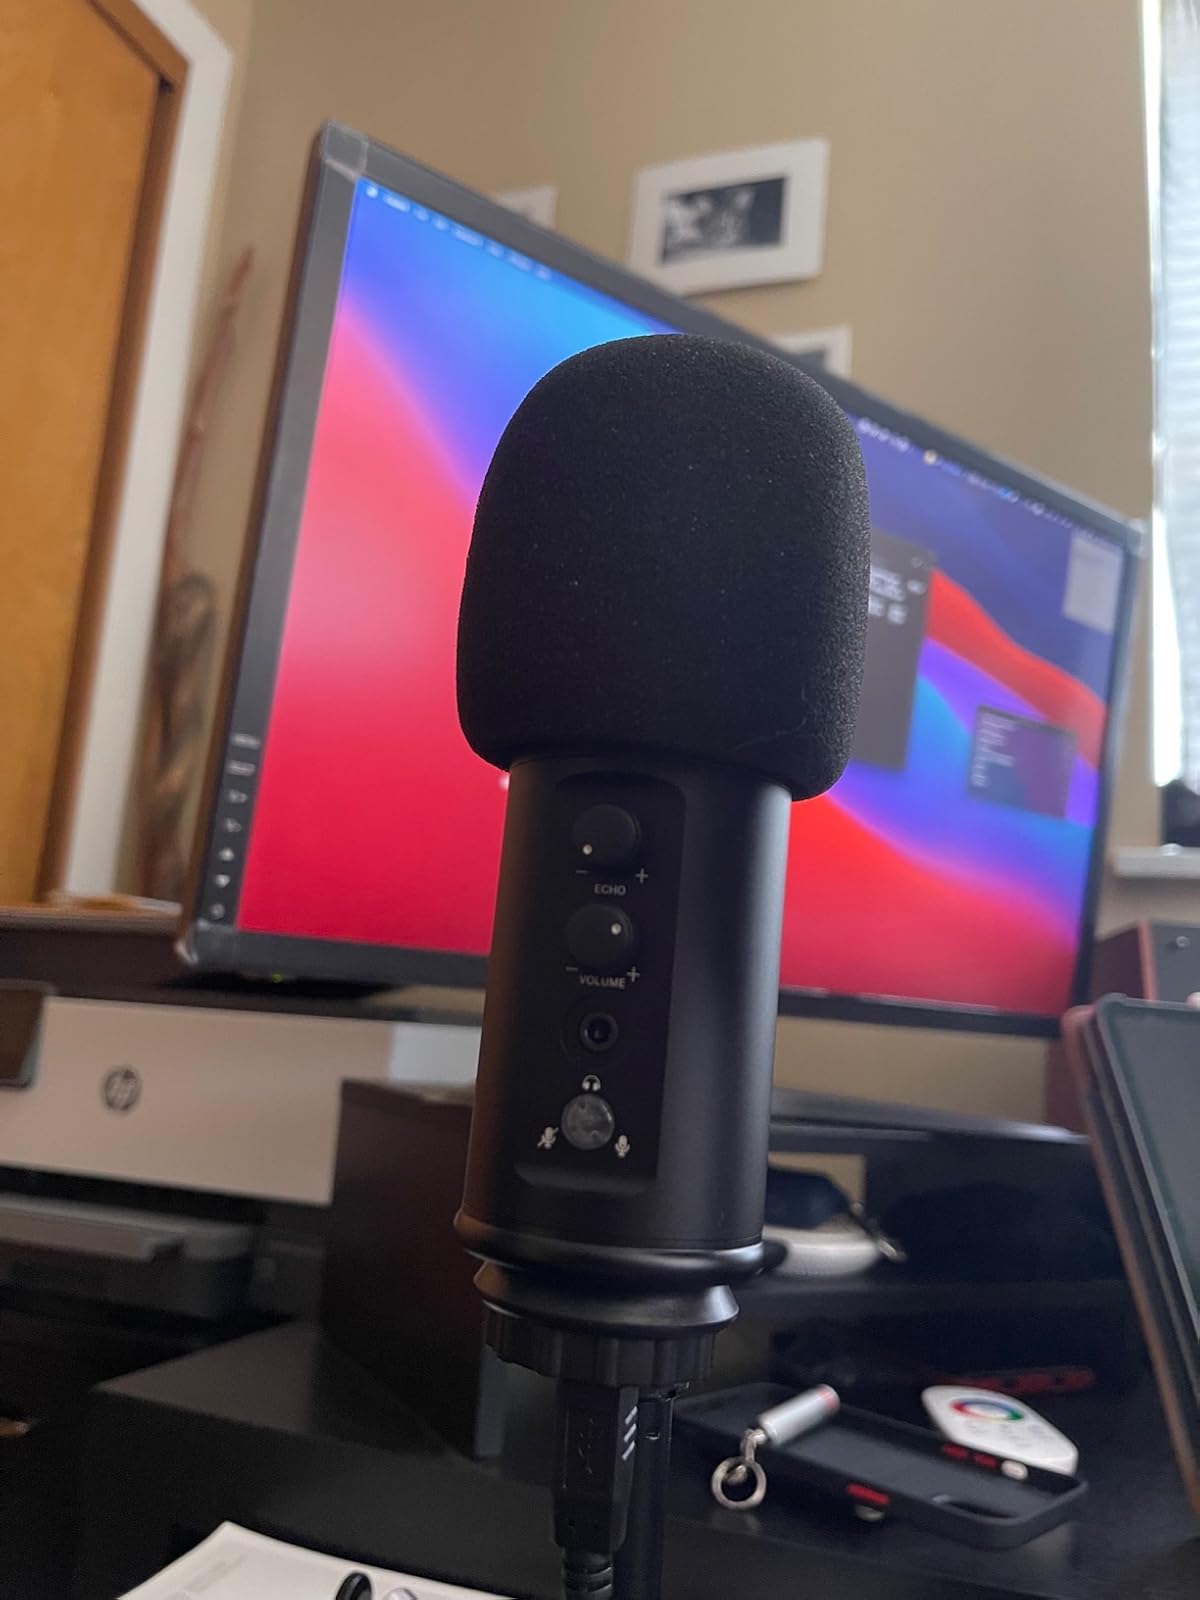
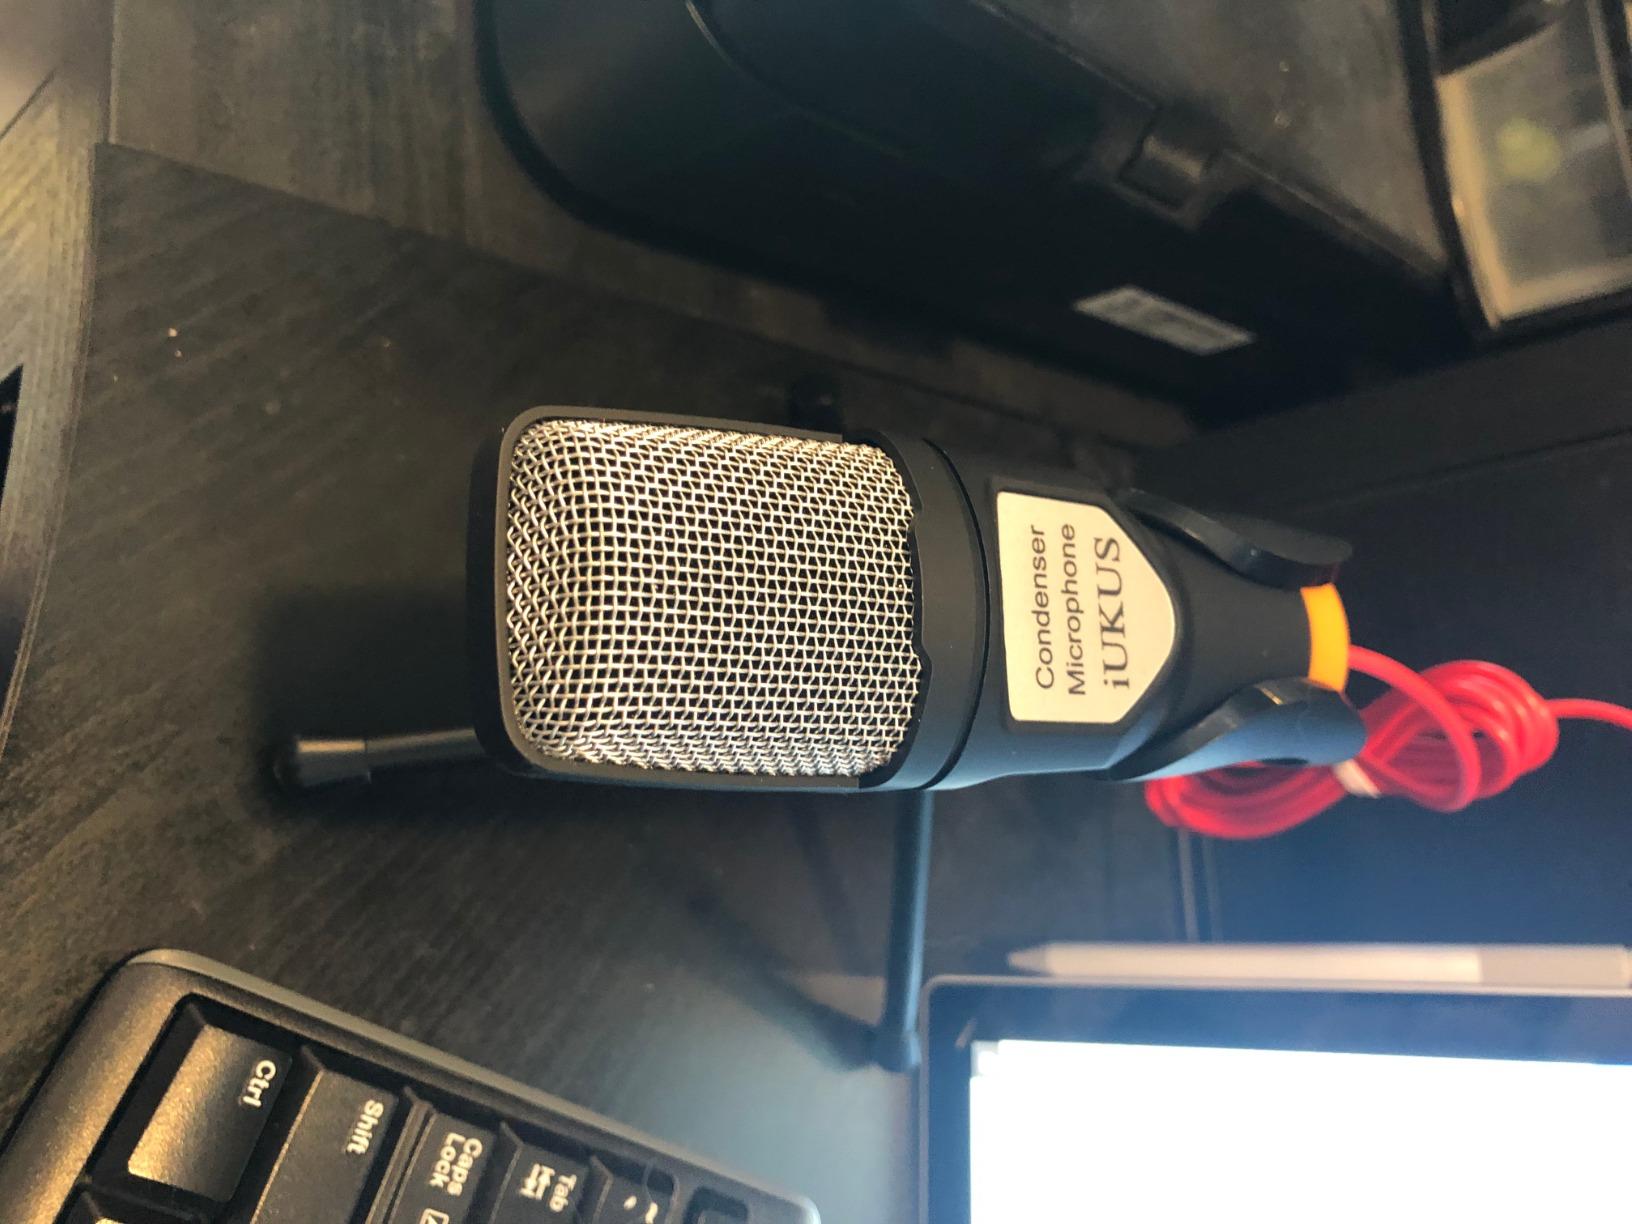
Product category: microphone
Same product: no